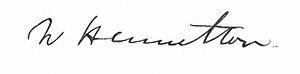
Sir William Hamilton, 9ᵉ baronnet, né à Glasgow le 8 mars 1788 et mort à Édimbourg le 6 mai 1856, est un philosophe écossais.